Jatna's tarsier

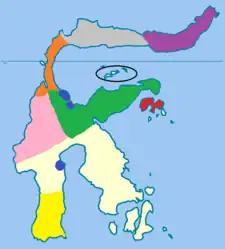
Distribution and range of Tarsius supriatnai and other tarsier species in Sulawesi, Indonesia:

Aside from the common basal characteristics shared amongst all tarsier species (disproportionately enlarged eyes and ears, elongated tarsal bones, and the ability to rotate their heads 180 degrees in both directions), Jatna's tarsiers possess a very similar morphology to Gursky's spectral tarsiers, except with a generally larger bare spot at the base of its ear, a less shortened hind foot, a substantially longer tail, and longer middle finger.